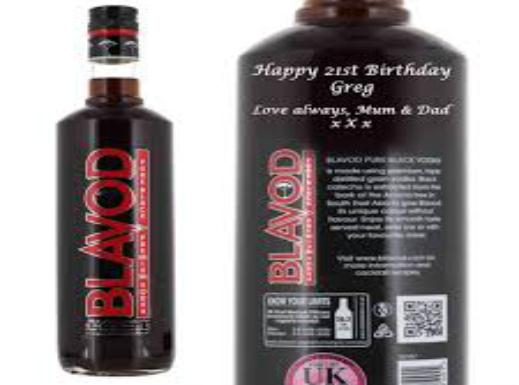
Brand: Blavod
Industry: Food